Orange Order

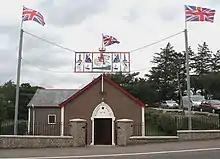
An Orange Hall in Ballinrees bedecked with Union Flags

The Order considers important the Fourth Commandment, and that it forbids Christians to work, or engage in non-religious activity generally, on Sundays. When the Twelfth of July falls on a Sunday the parades traditionally held on that date are held the next day instead. In March 2002, the Order threatened "to take every action necessary, regardless of the consequences" to prevent the Ballymena Show being held on a Sunday. The County Antrim Agricultural Association complied with the Order's wishes.